Desert Campaign (1833–1834)

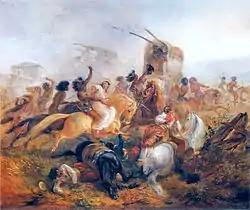
Indians attacking Argentine soldiers (gauchos from the militia)

Juan Manuel de Rosas's first term as governor of Buenos Aires ended in 1832. He had defeated the Unitarian League of Argentina. With a lull in the Argentine Civil Wars, Rosas's focus shifted to securing the frontier from the indigenous population. Juan Ramón Balcarce, who succeeded Rosas as governor, allowed him to embark on the military campaign, despite receiving proposals to deny Rosas authorization for it.